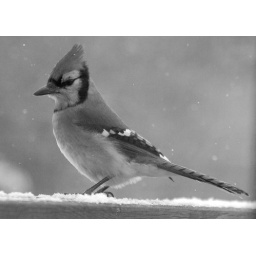
The Western Producer   March 5, 2009A blue jay is attracted to the feeder at the Greaves home near Deerwood Man.